If I Were King (1920 film)

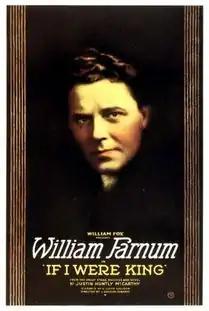
1929 theatrical poster

If I Were King is a 1920 American silent drama film produced by Fox Film Corporation, directed by J. Gordon Edwards, and starring William Farnum as François Villon with Fritz Leiber, Sr. and Betty Ross Clarke.